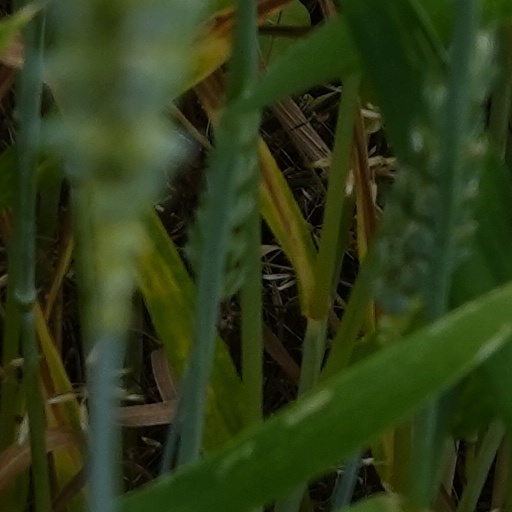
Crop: wheat